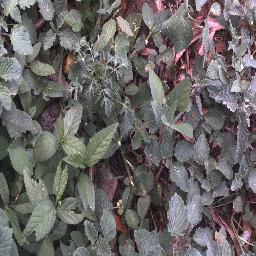
Label: negative